Special Operation Forces (Jordan)

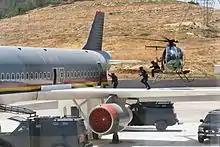
Jordanian Special Operators

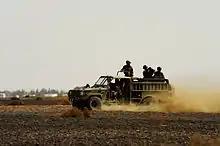
Jordanian SF driving Al-Thalab LRPV in Desert

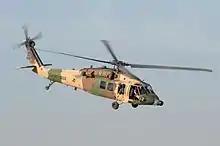
Jordanian UH-60L from 30th Special Operations Sqn.

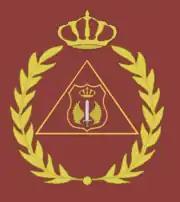
KA II Special Forces Group

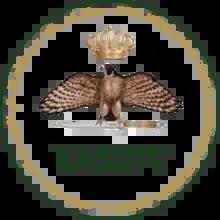
KASOTC

The King Abdullah II Special Operations Training Center is an installation located in Amman that specializes in the latest counterterrorism, special operations and irregular warfare tactics, techniques and procedures. The base was built by a U.S. construction firm on land donated by the King of Jordan and paid for by the U.S. Defense Department Foreign Military Sales programme, part of the 2005 special appropriation. Management of the construction was undertaken by the United States Army Corps of Engineers.